Predslav

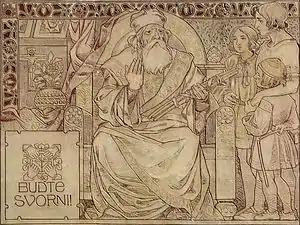
Modern sketch depicting a scene from the legend of Svatopluk's twigs showing the king and his three sons

Predslav (Latin: "Predeslaus", born around 850) is an almost unknown son of Svatopluk, the most important ruler of Moravia (870–894).